SPYDER

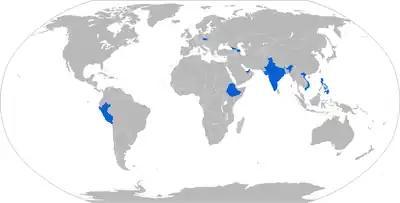
Map with SPYDER operators in blue

As a short range air defence system, the SPYDER-SR has a short range of interception. The maximum altitude of interception is 9 km and the maximum range of interception is 15 km. The SPYDER-MR has a greater operation range of 35 km and an altitude engagement of 16 km due to the missiles being equipped with boosters.